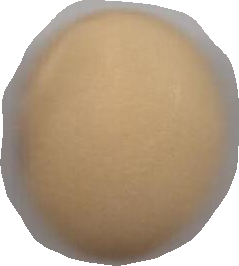
Variety: Dega